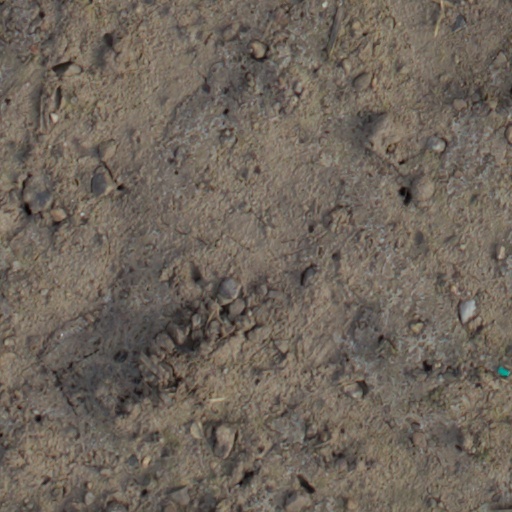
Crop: wheat